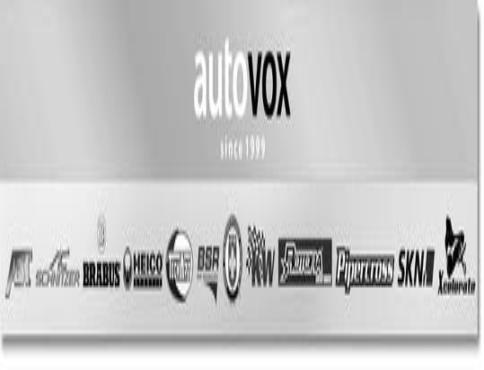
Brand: Autovox
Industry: Transportation